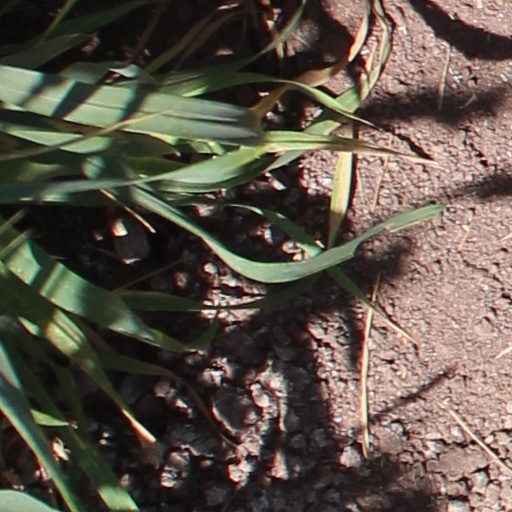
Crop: wheat